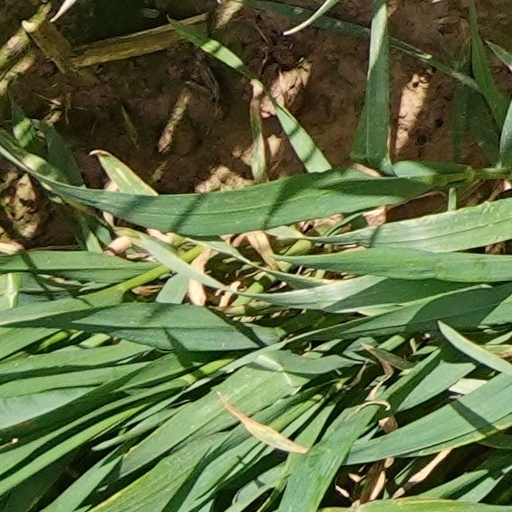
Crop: wheat